Orthodox Churches of Rostov-on-Don

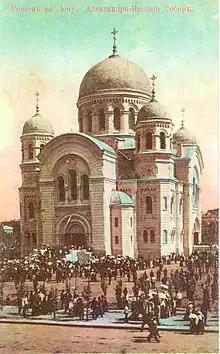
Александро-Невский собор Ростов-на-Дону

Alexander Nevsky Cathedral("Russian: Александро-Невский собор (Ростов-на-Дону)") – another destroyed cathedral of Rostov-on-Don in 1930. The cathedral was situated on Novaya Bazarnaya Square, at the intersection of Bolshaya Sadovaya Street and Bolshoy Stolypinsky Prospect (now Voroshilovsky Prospekt).